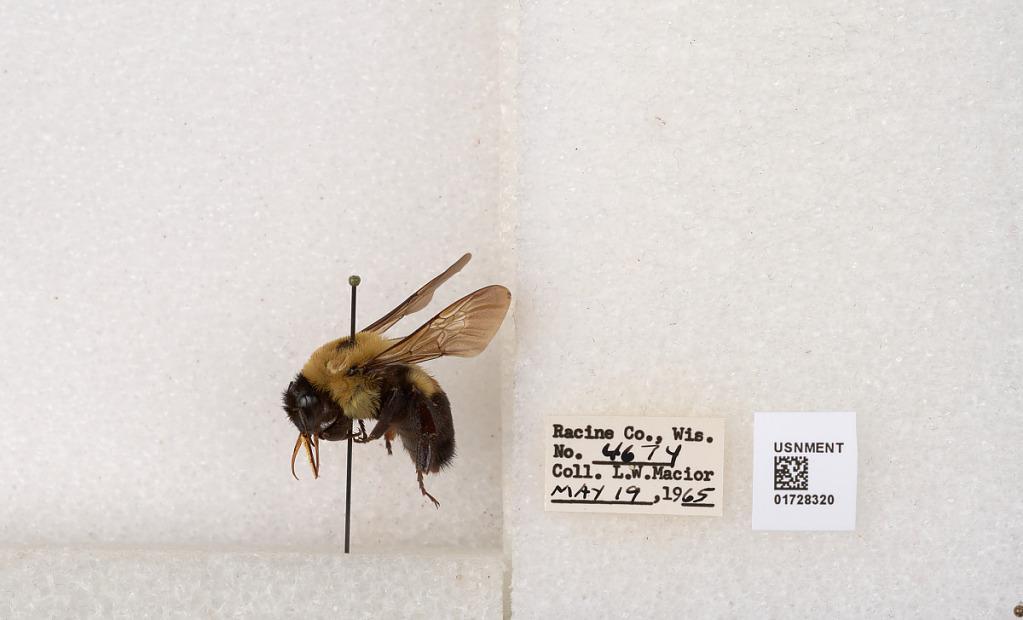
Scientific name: Bombus (Separatobombus) griseocollis (De Geer)
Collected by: L. Macior
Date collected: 1965-5-19
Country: United States
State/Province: Wisconsin
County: Racine
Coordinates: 42.7299, -87.8123